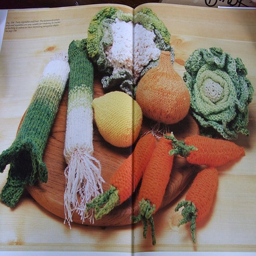
Very realistic vegetables have been knitted by someone.
Plate of vegetables made from knitted yarn on wooden plate.
A table topped with cloth vegetables on a cutting board.
An illustration features ten vegetables made of cloth.
a magazine picture of knitted vegetables including carrots, cabbage,leeks, onions and lemons